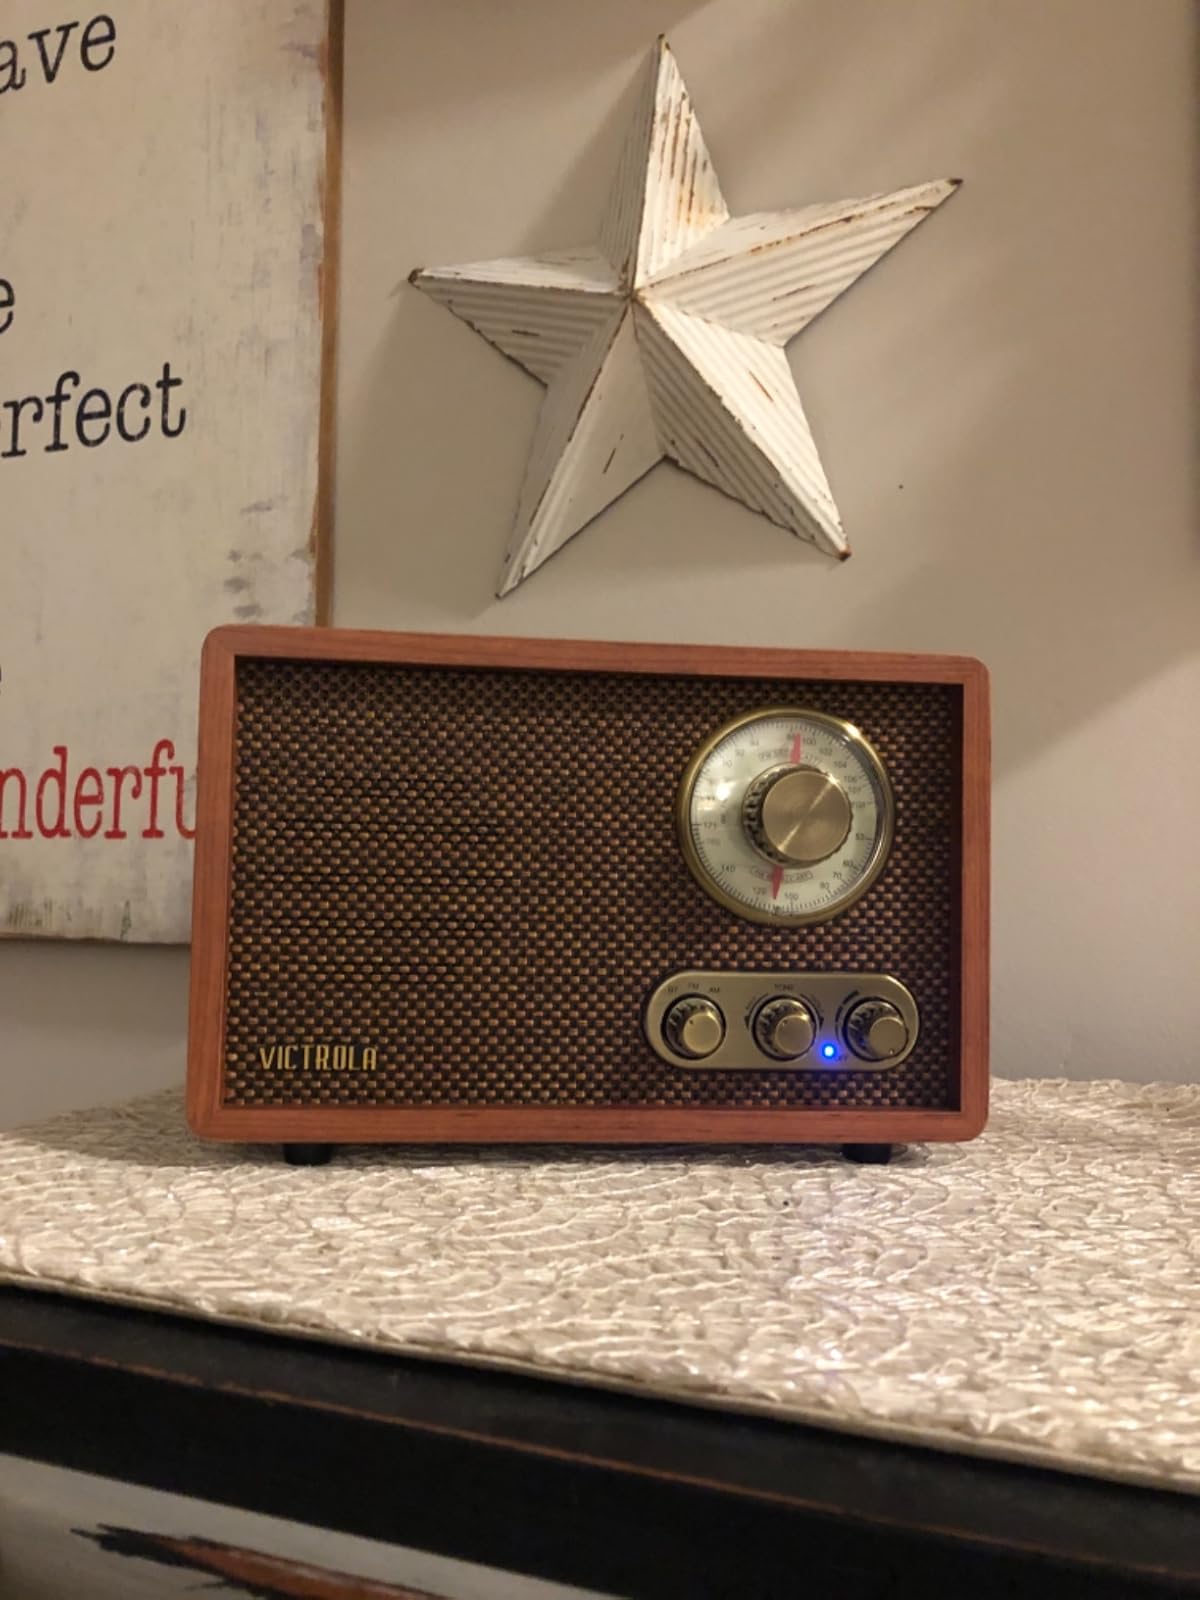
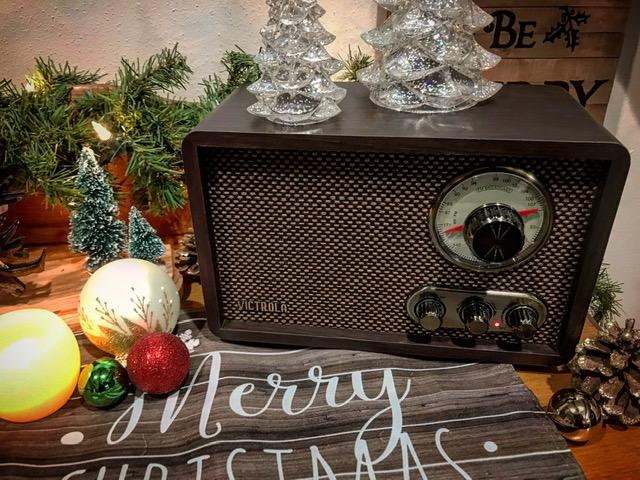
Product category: radio
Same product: no